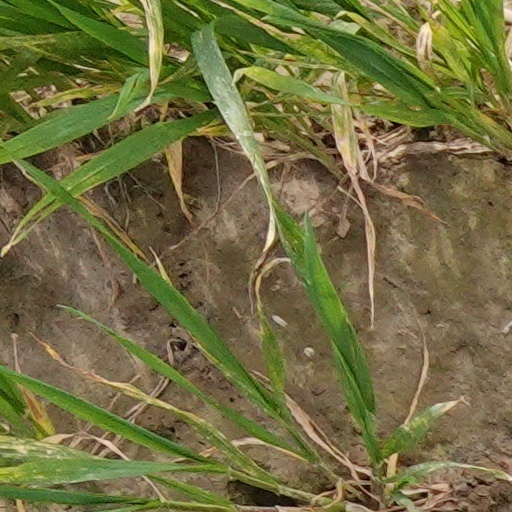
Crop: wheat